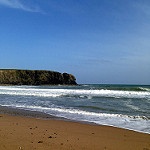
Label: sea